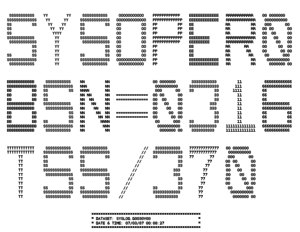
Spooling
Eksempel på skilleside eller banner page dannet på TSS/370
Spooling er en teknik, der bruges på computere til at koble computeren og de programmer, der kører på den, sammen med langsomme ydre enheder, sådan at de langsomme enheder ikke bremser afviklingen af andre programmer unødigt.